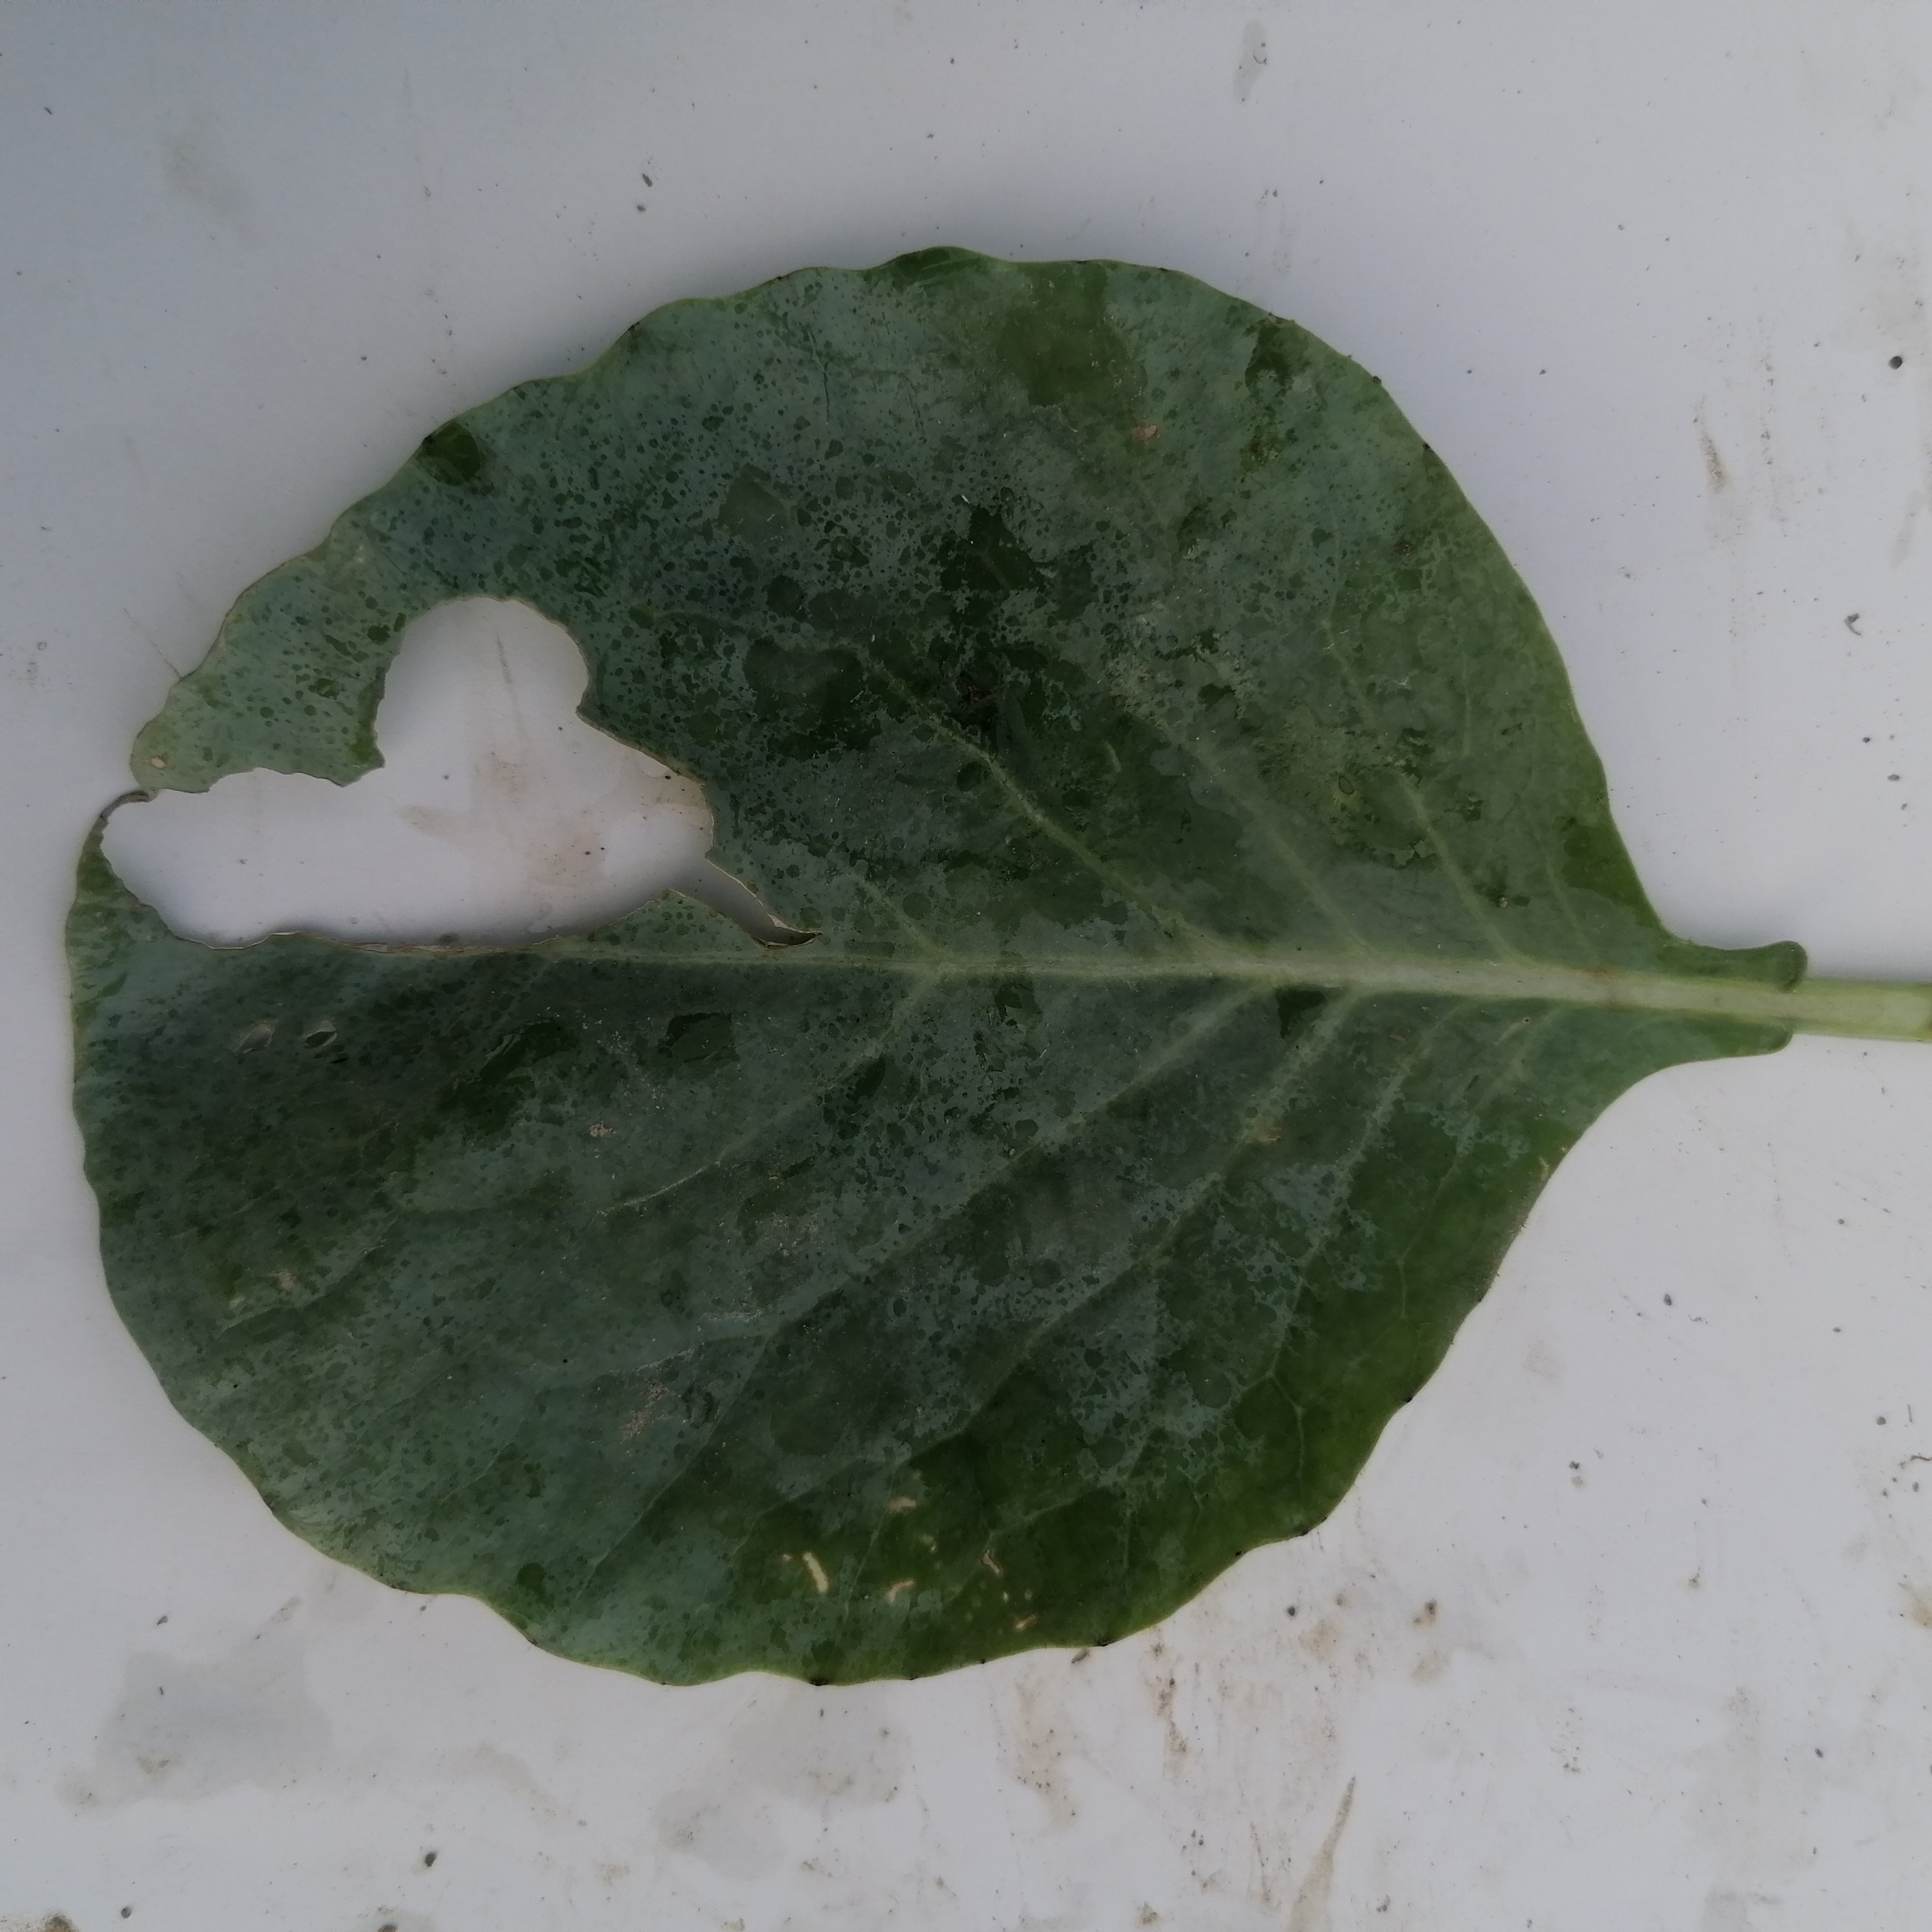
Label: Insect Hole